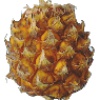
Label: Pineapple Mini 1